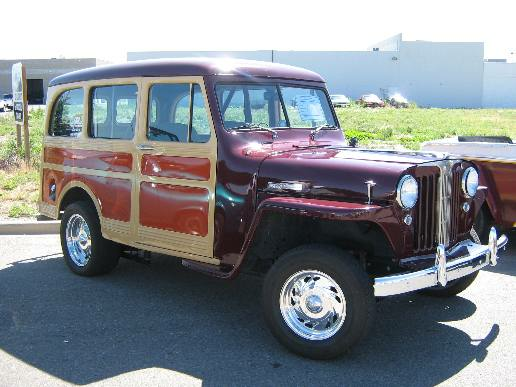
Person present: No